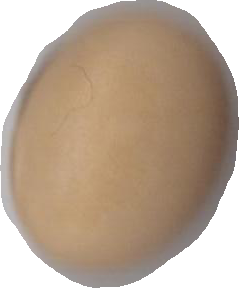
Variety: Anjasmoro